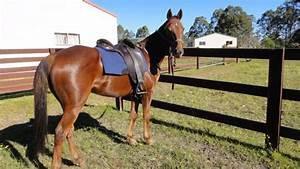
horse